Act of Parliament (United Kingdom)

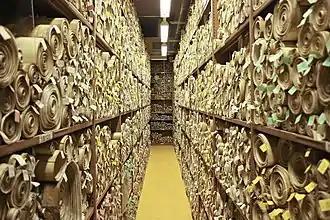
Scrolls containing acts of Parliament in the Parliamentary Archives at Victoria Tower, Palace of Westminster

Acts of Parliament are classified as either "public general acts" or "local and personal acts" (also known as "private acts"). Bills are also classified as "public", "private", or "hybrid".